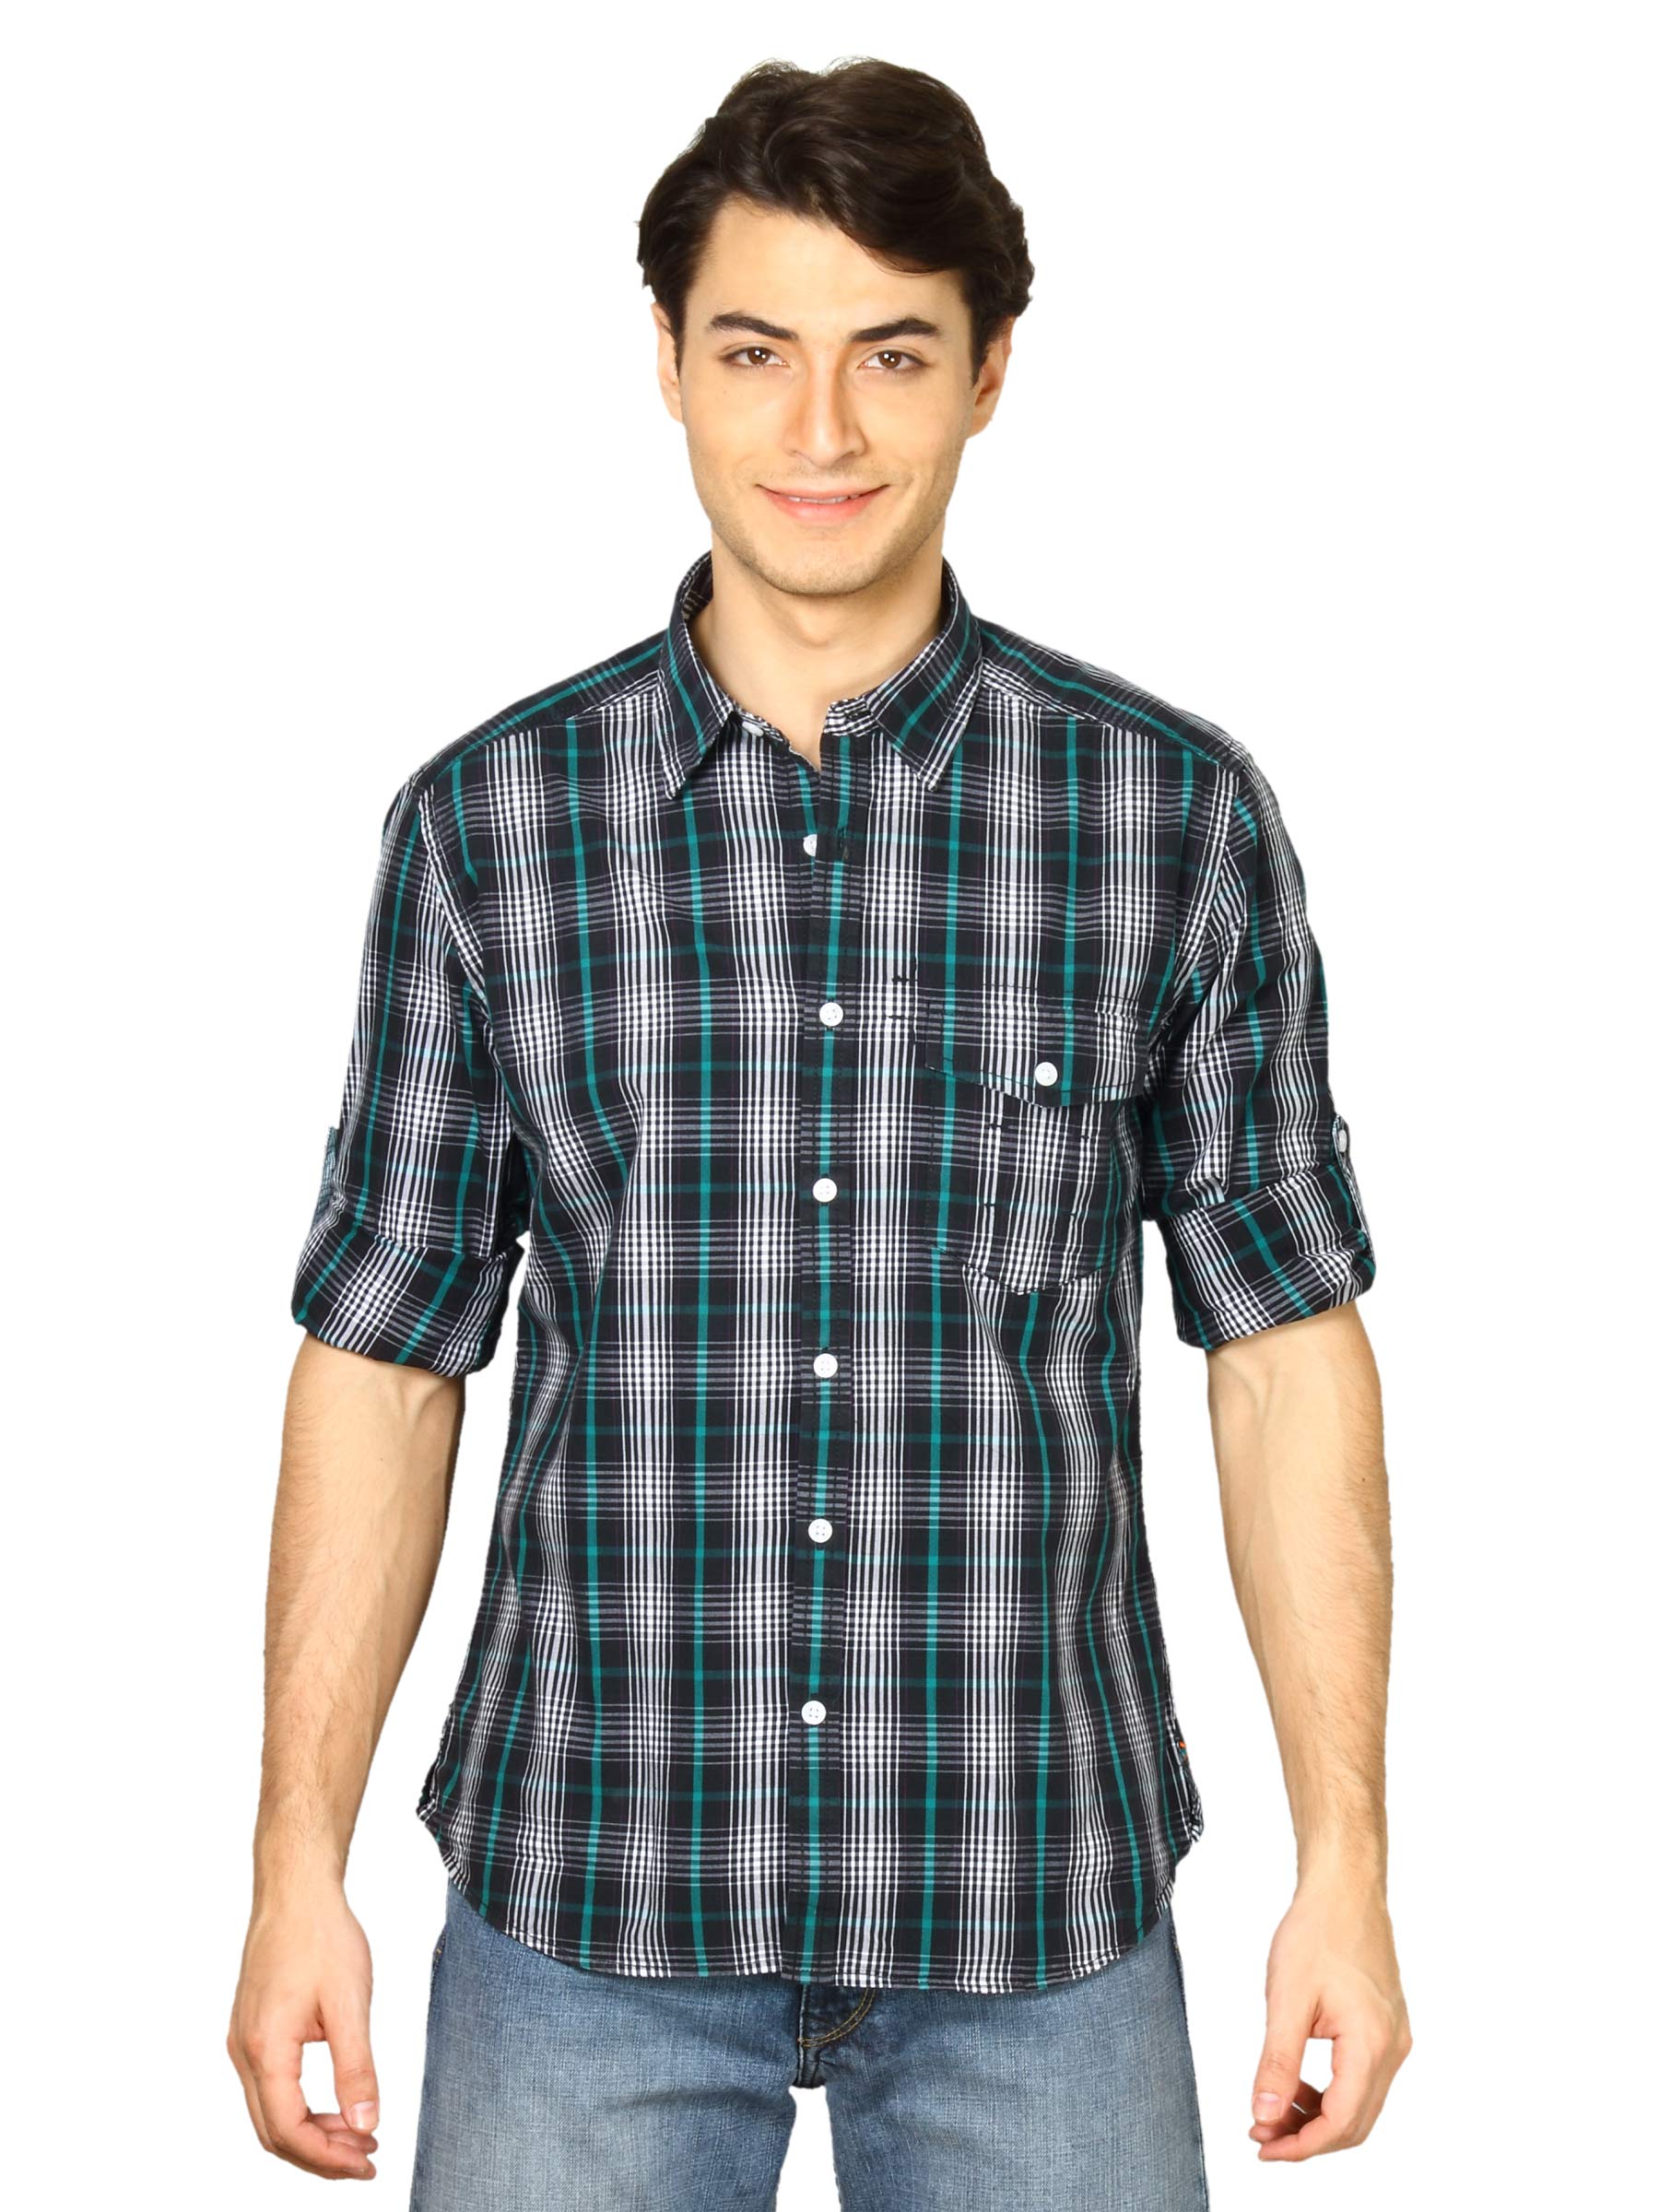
Scullers Men Black & Green Shirt
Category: Apparel / Topwear / Shirts
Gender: Men
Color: Black
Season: Fall 2011
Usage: Casual